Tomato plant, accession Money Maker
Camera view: vertical (180 deg); turntable rotation: 240 degrees
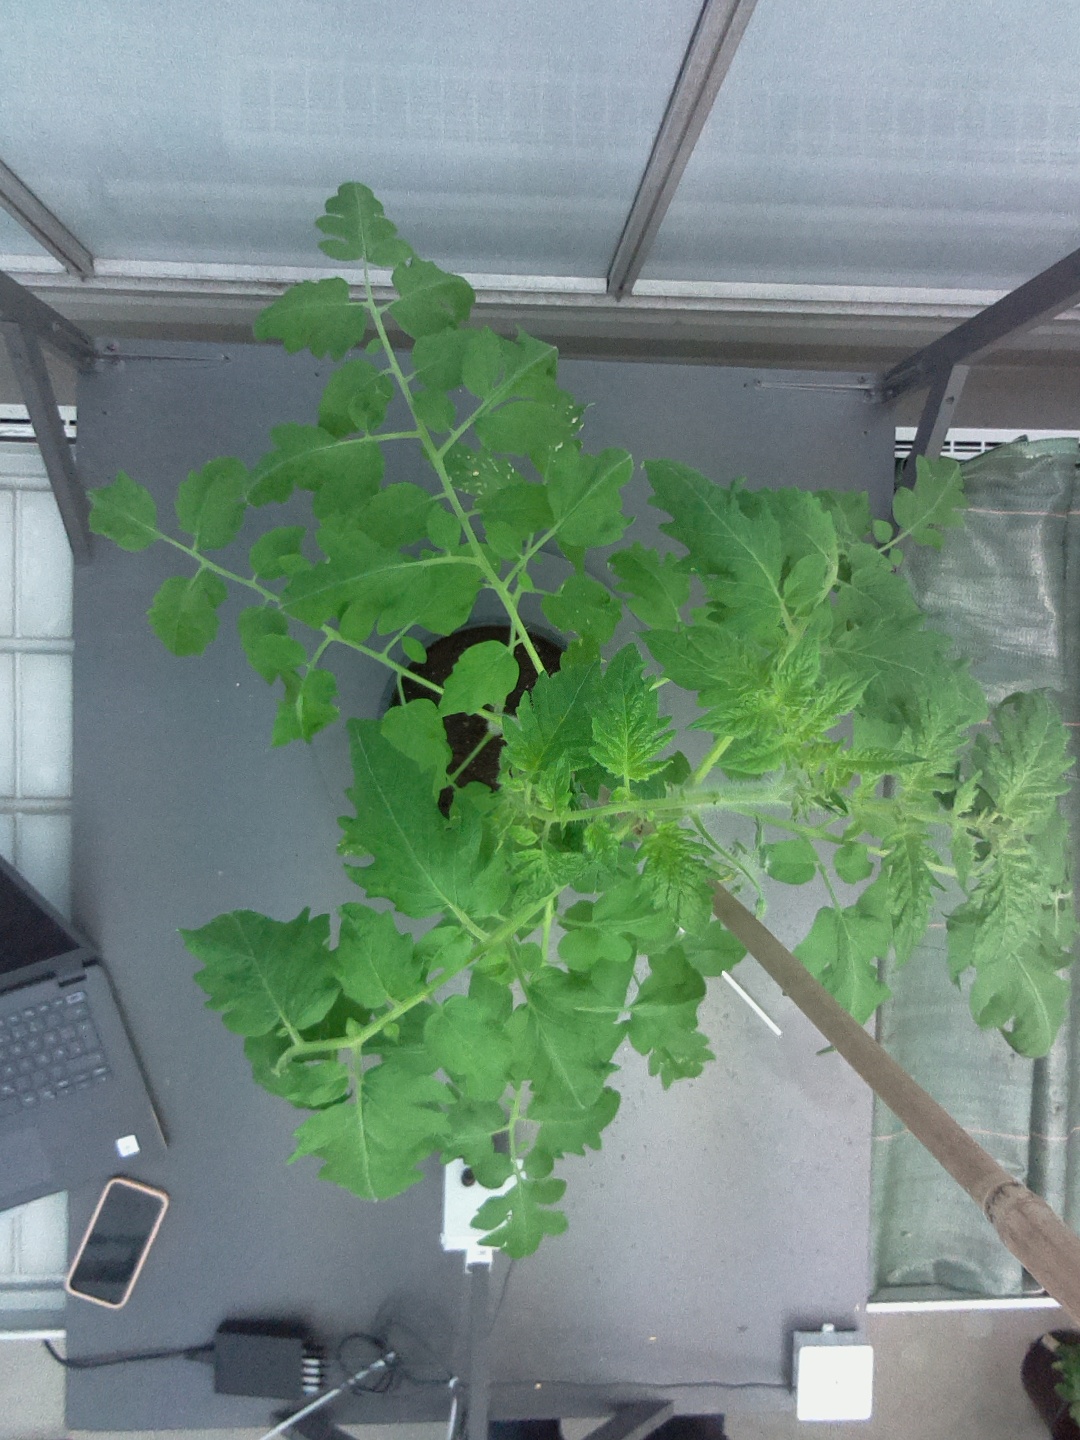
BBCH growth stage 54: 4 inflorescences visible